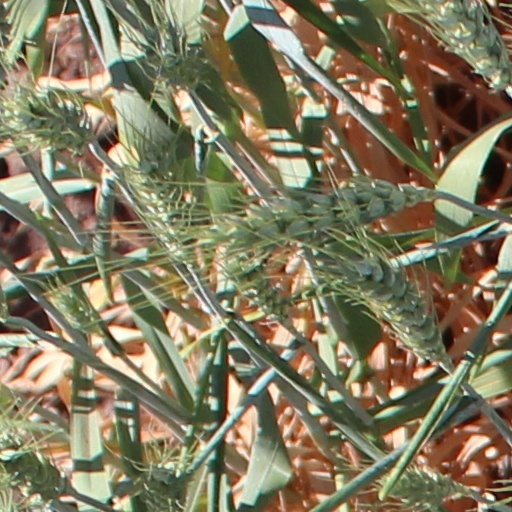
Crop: wheat